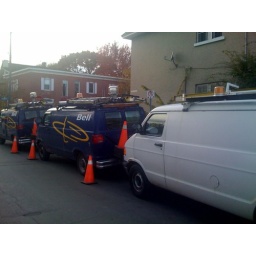
Bell Canada vans blocking the sidewalk in a no parking zone